Euclemensia woodiella

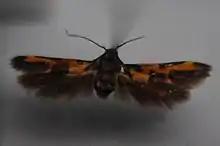
The type specimen, in the Melbourne Museum

In 1829 an amateur insect collector named Robert Cribb collected a series of about fifty small yellow and brown moths from a rotting alder on Kersal Moor in Salford, near Manchester. These turned out to be a previously unknown species of moth, but they were mistakenly attributed to a friend of Cribb's, the collector R. Wood, who had asked the entomologist John Curtis to identify them. The moths were named by Curtis as "Pancalia woodiella" in Wood's honour.